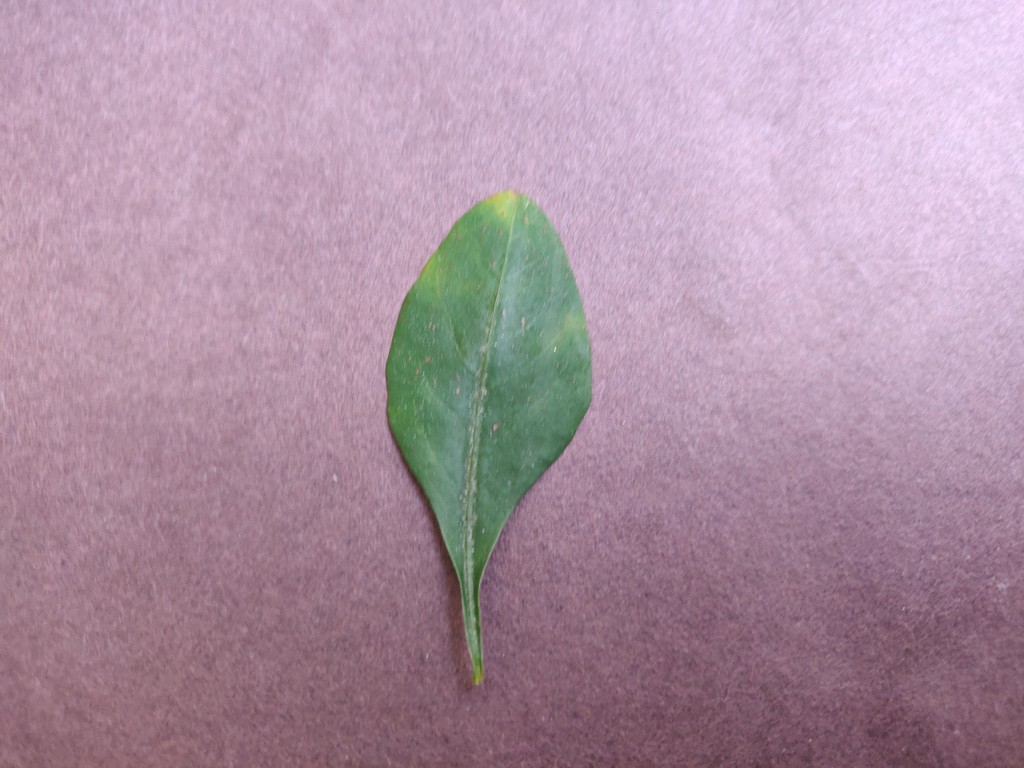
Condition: Unhealthy
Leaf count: single
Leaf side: front